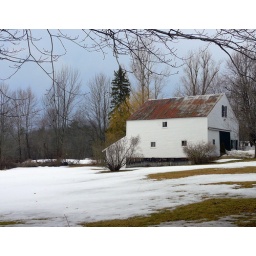
Vintage classic white barn in Wakefield, New Hampshire USA